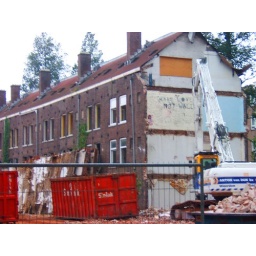
an apartment building being demolished. i noticed one of the walls had writing and drawing all over it.